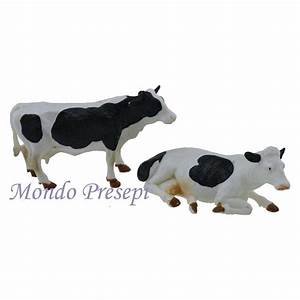
Label: cow